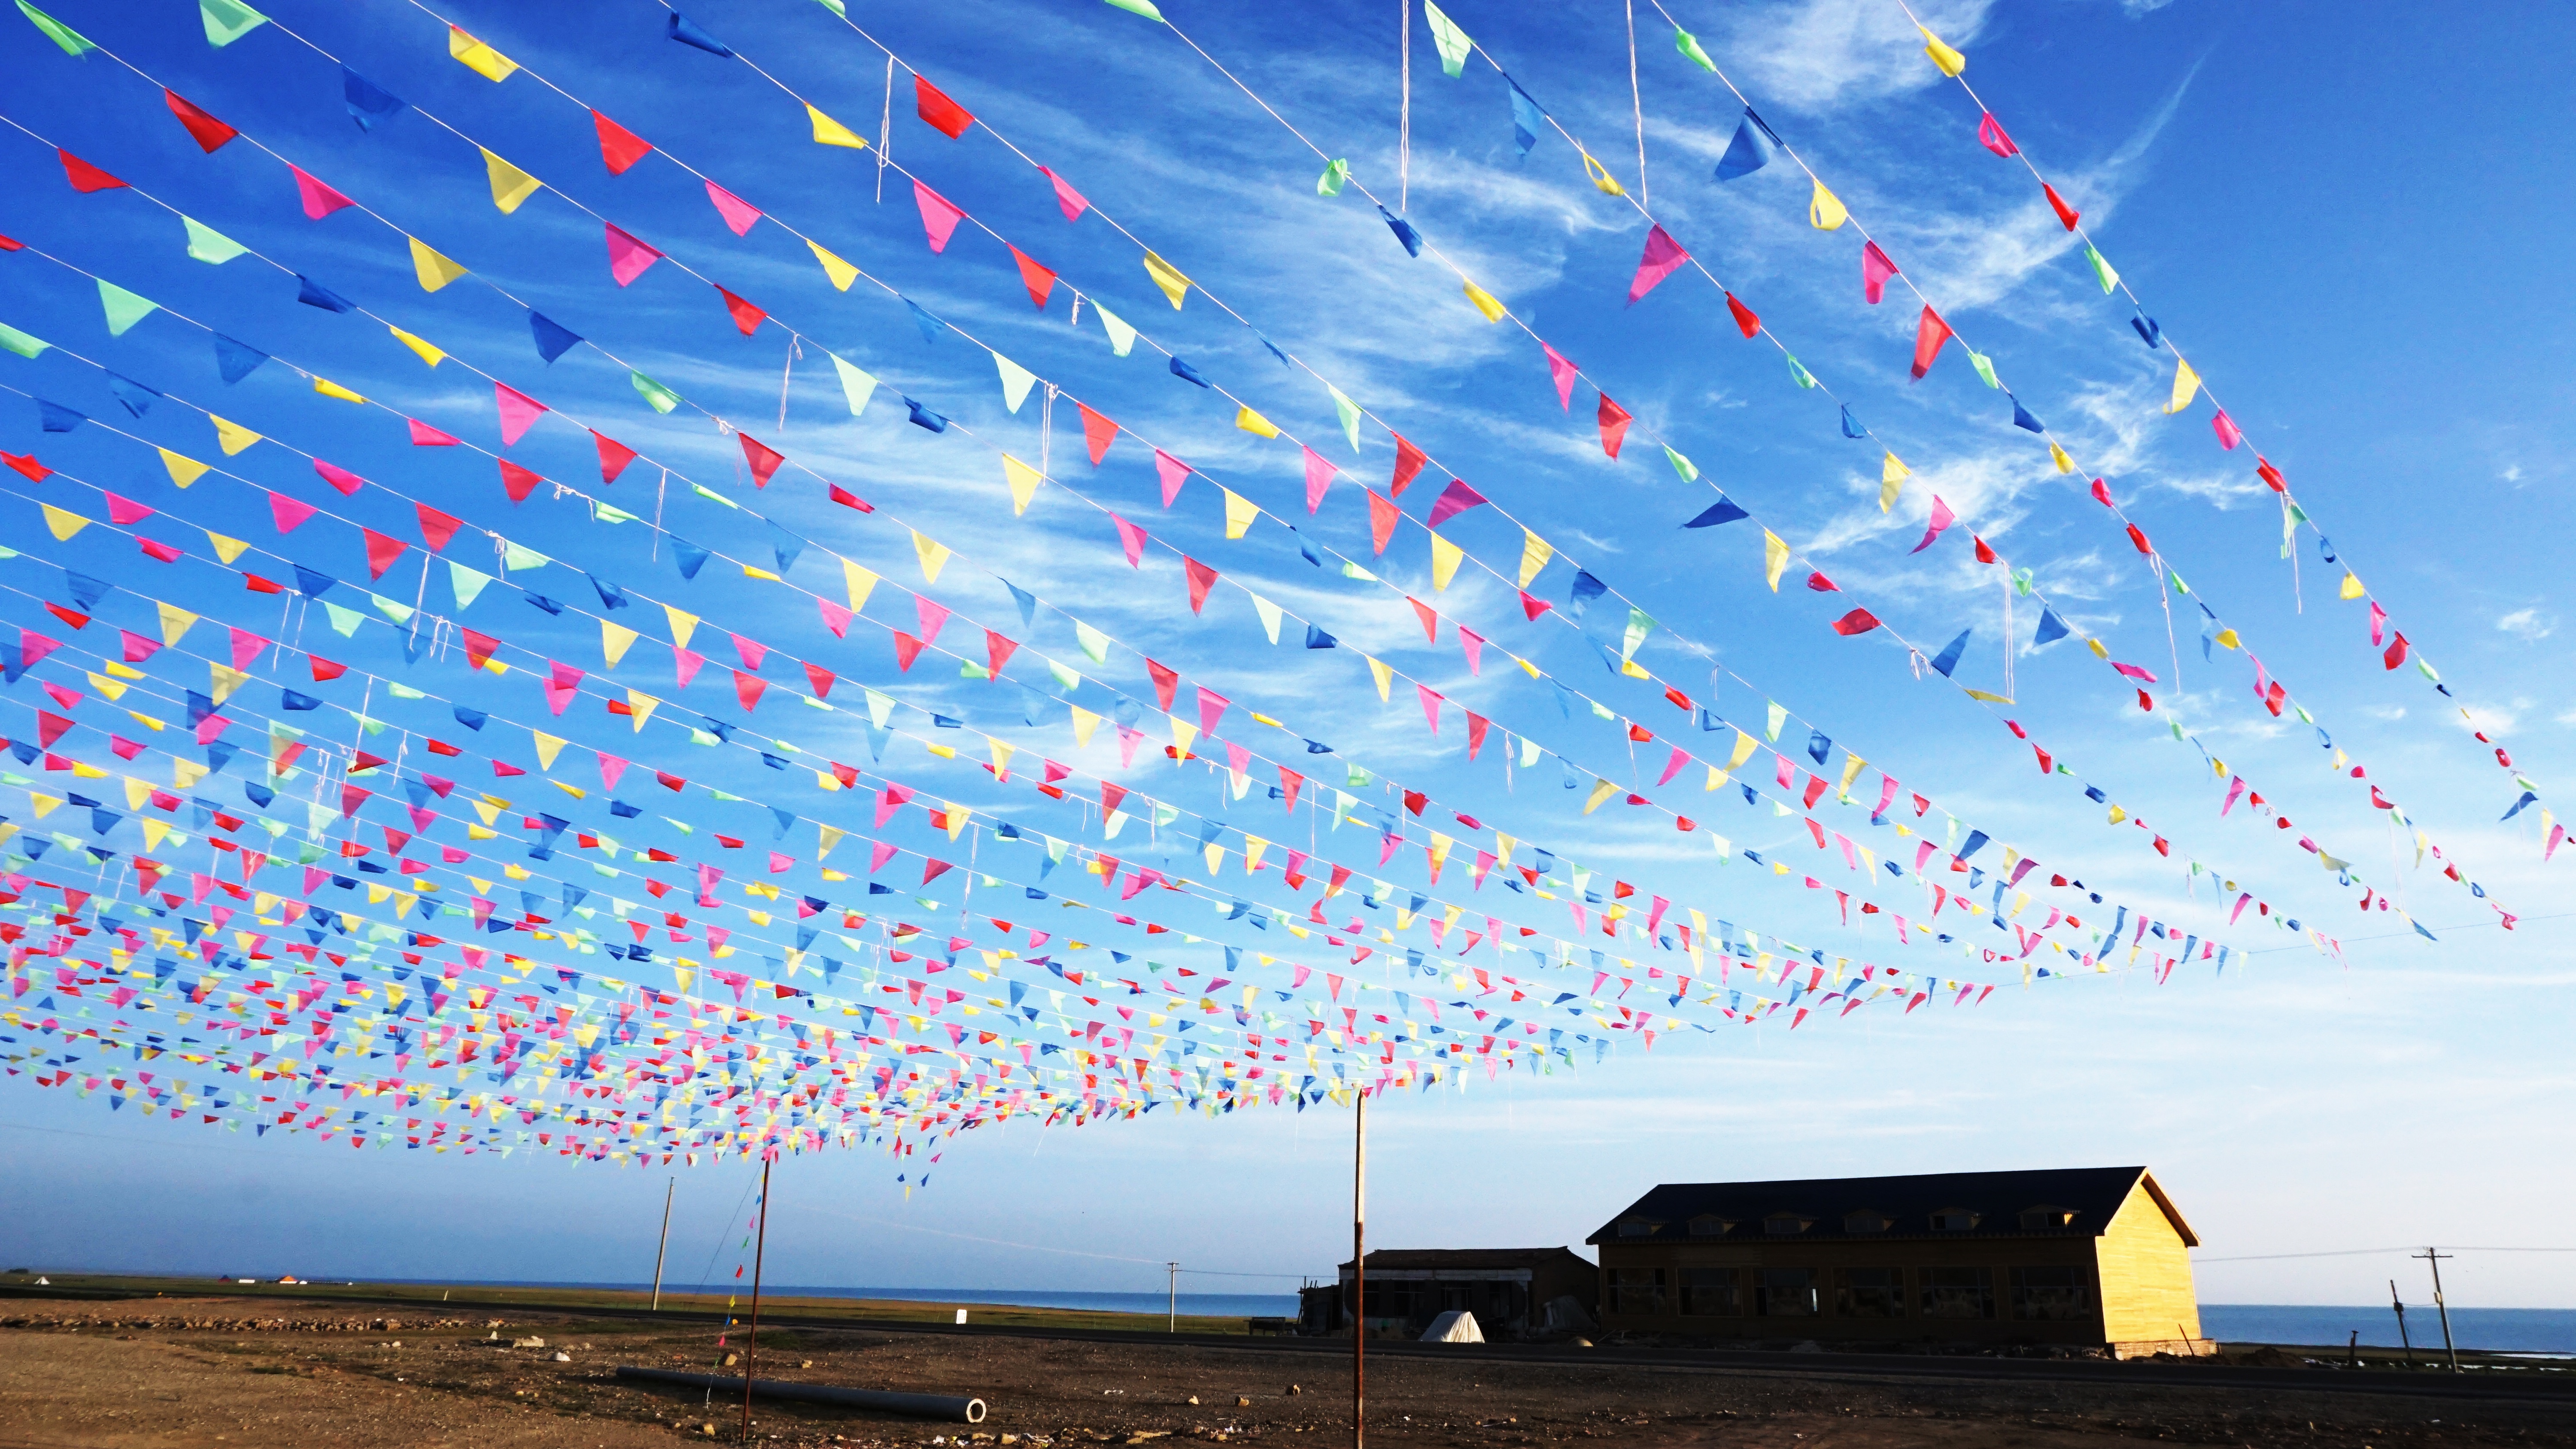
sky, toy, stadium, atmosphere of earth, windsports, kite sports